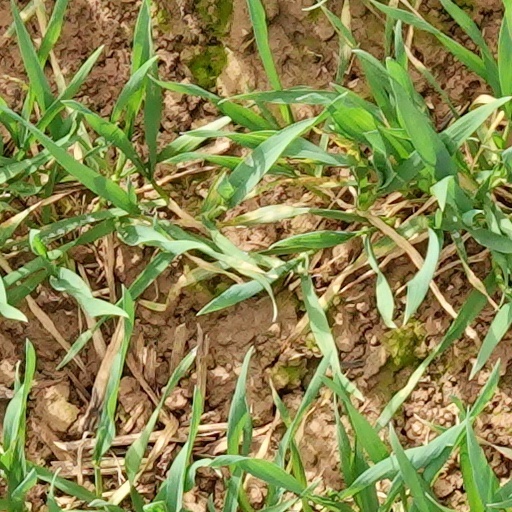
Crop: wheat